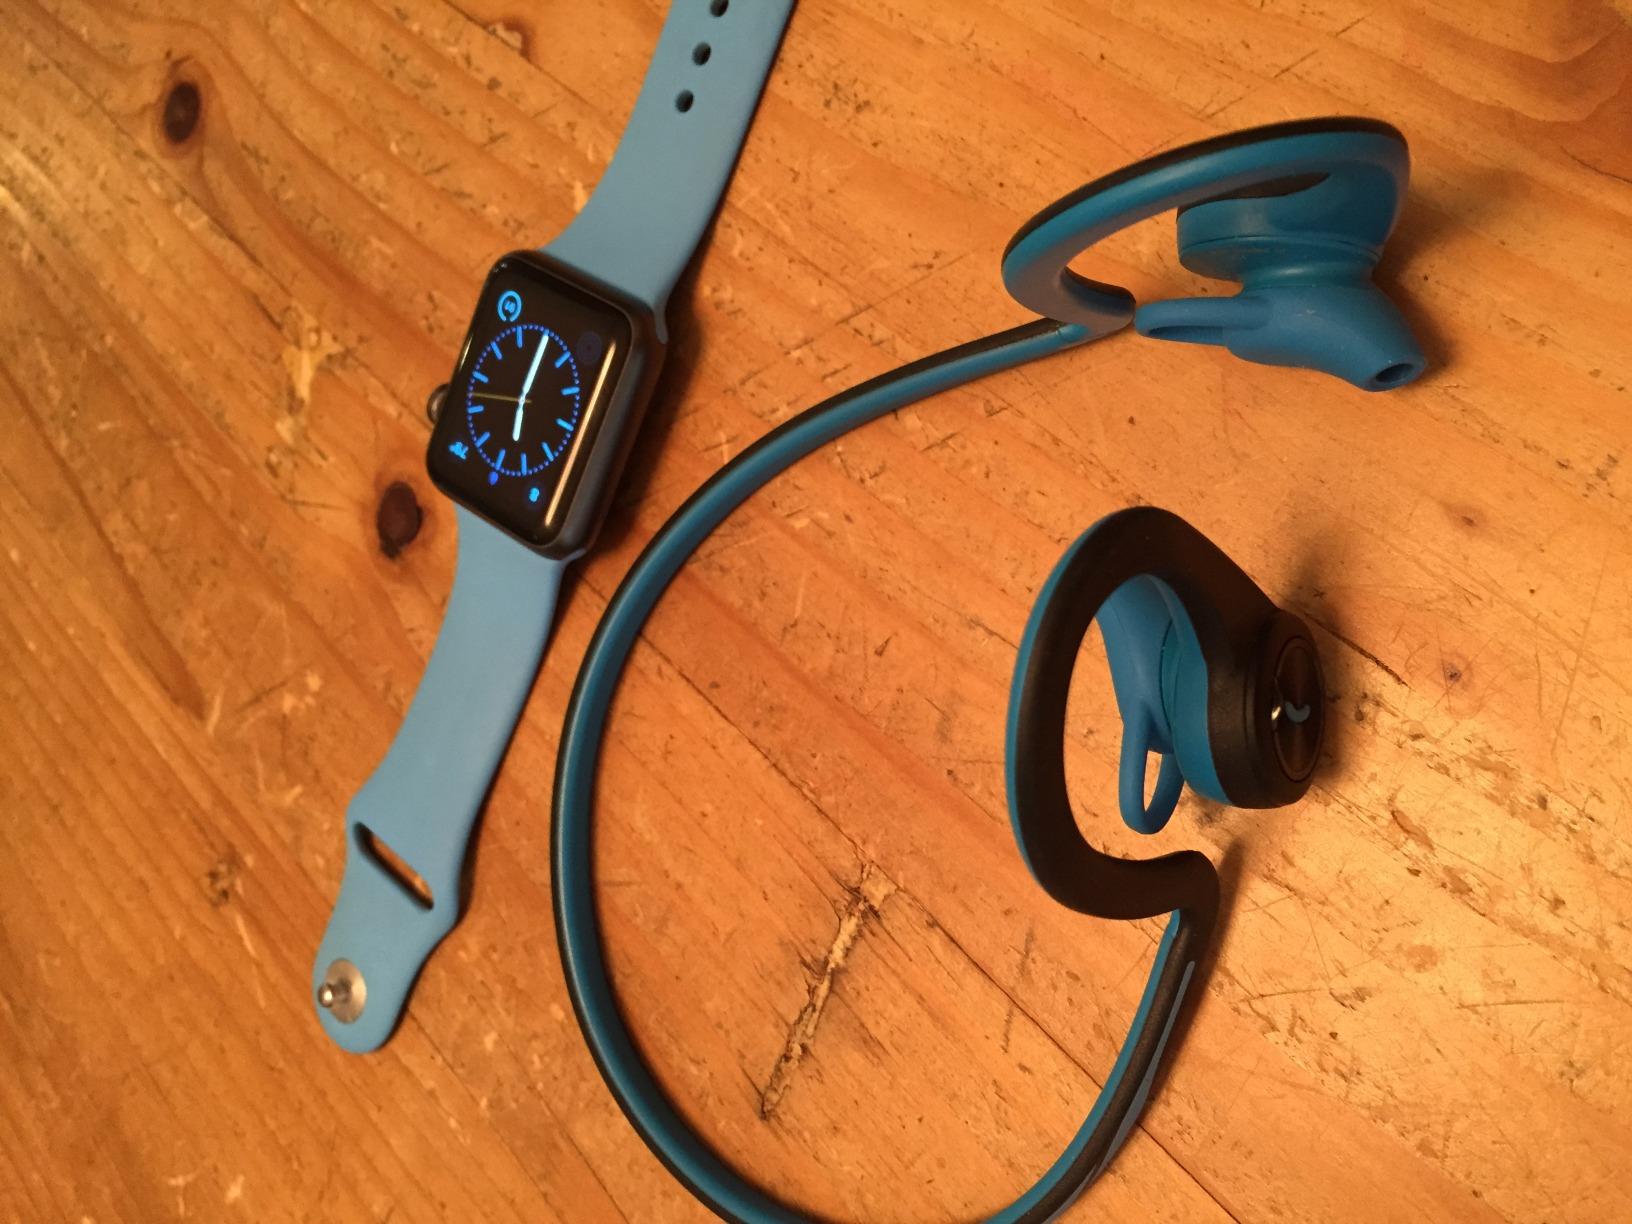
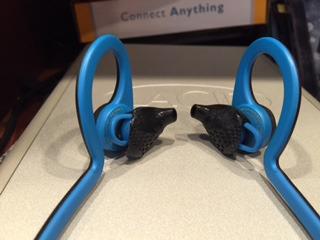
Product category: headphones
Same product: yes